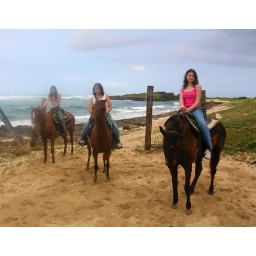
KMN on the beach near Turtle Bay. My horse is named Opal